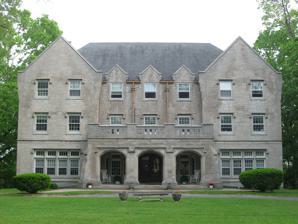
Building: Delta Kappa Epsilon Fraternity House (Greencastle, Indiana)
Country: United States of America
Year built: 1926
United States historic place Delta Kappa Epsilon Fraternity House U.S. National Register of Historic Places U.S. Historic district Contributing property Delta Kappa Epsilon Fraternity House, May 2011 Show map of Indiana Show map of the United States Location 620 Anderson St., Greencastle, Indiana Coordinates 39°38′24″N 86°51′5″W / 39.64000°N 86.85139°W / 39.64000; -86.85139 Area less than one acre Built 1925 ( 1925 ) Architect Daggett, Robert Frost; Heath, Walter R. Architectural style Tudor Revival NRHP reference No. 96000291 Added to NRHP March 14, 1996 Delta Kappa Epsilon Fraternity House is a historic Delta Kappa Epsilon fraternity house located at Greencastle , Putnam County, Indiana . It was designed by noted Indiana architect Robert Frost Daggett and built in 1926. It is a three-story, seven-bay, Tudor Revival style building faced in Indiana limestone . The building was originally H-shaped, but has been enlarged. It has a hipped roof and three-bay protruding porch on the first floor. It was listed on the National Register of Historic Places in 1996. It is located in the Eastern Enlargement Historic District . See also North American fraternity and sorority housing References